Carnegie Library of Covington

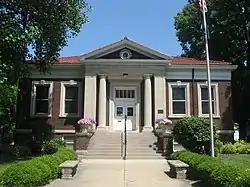

The Carnegie Library of Covington, also known as Covington Public Library, is a historic Carnegie library located at the corner of Fifth and Crockett Streets (622 S. Fifth St.), Covington, Indiana. It was built in 1913–1914 by Charles A. Brown and is a one-story, rectangular brick building in the Neoclassical style. It has a low-pitched hipped roof, and the front facade features a one-story projecting pedimented portico. The building was renovated, and a new addition was added in 1995.